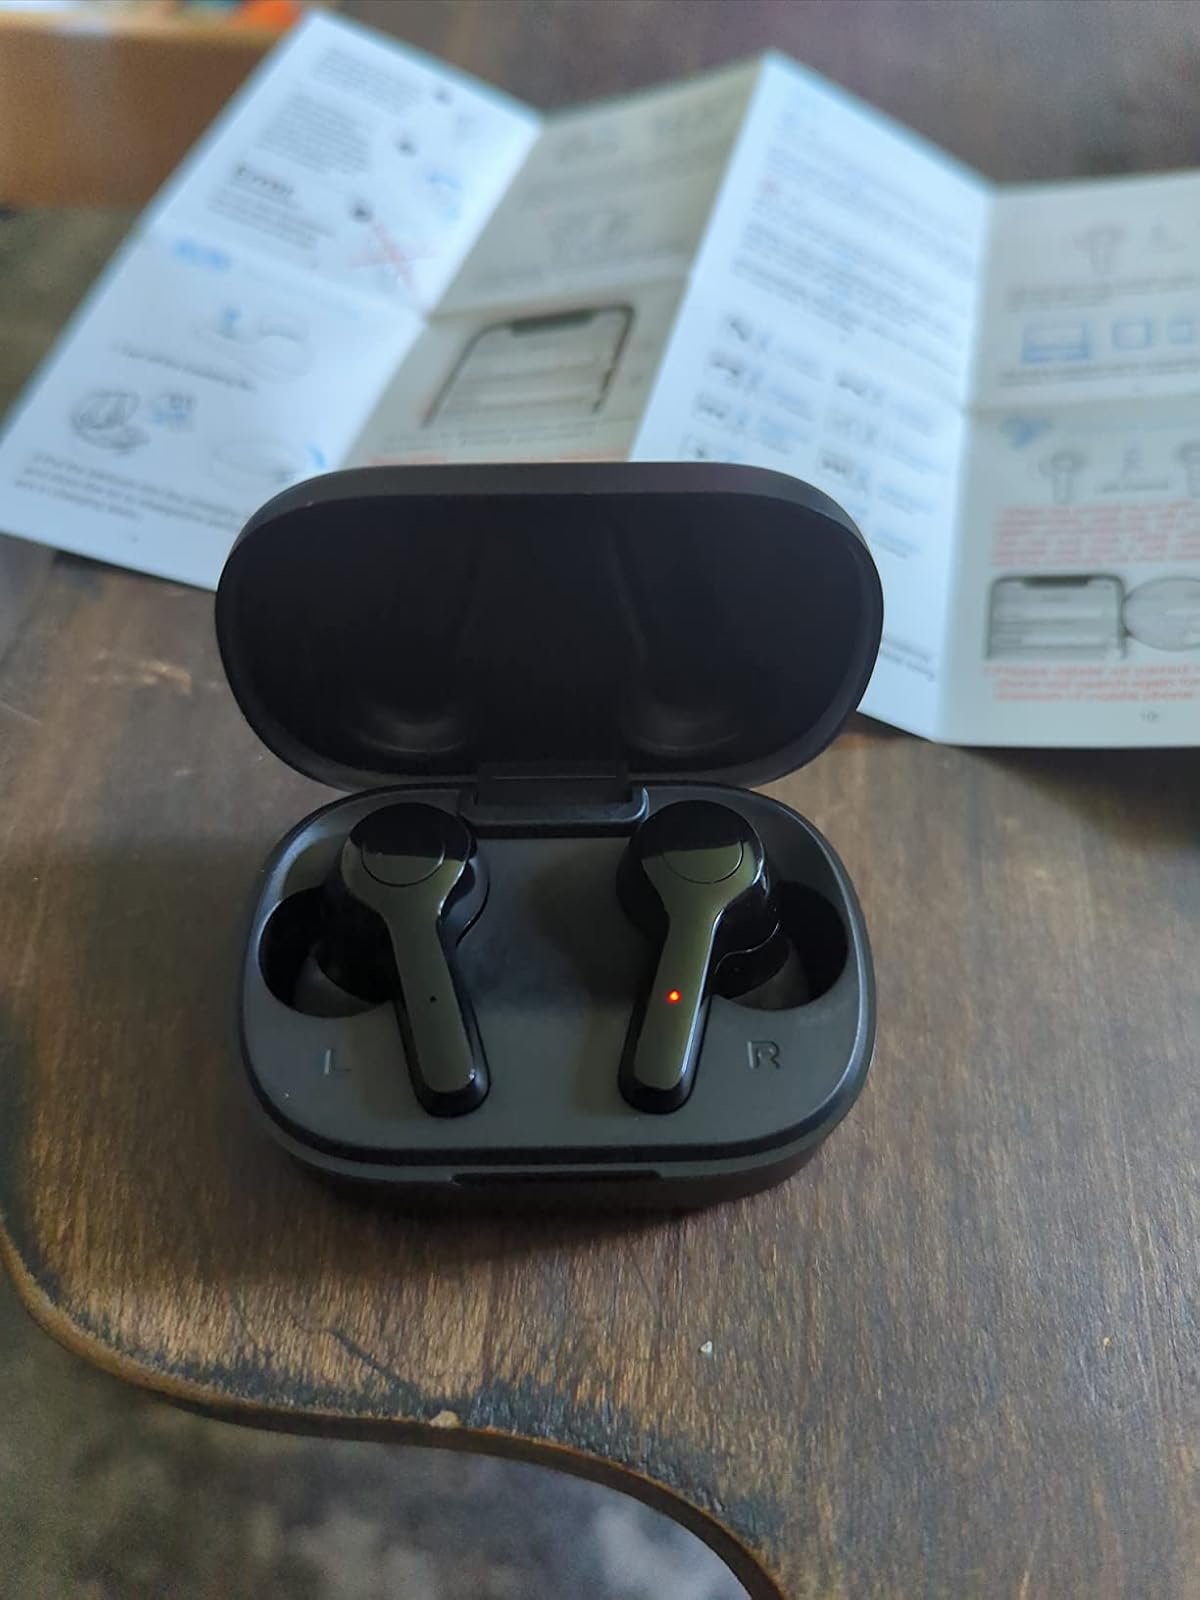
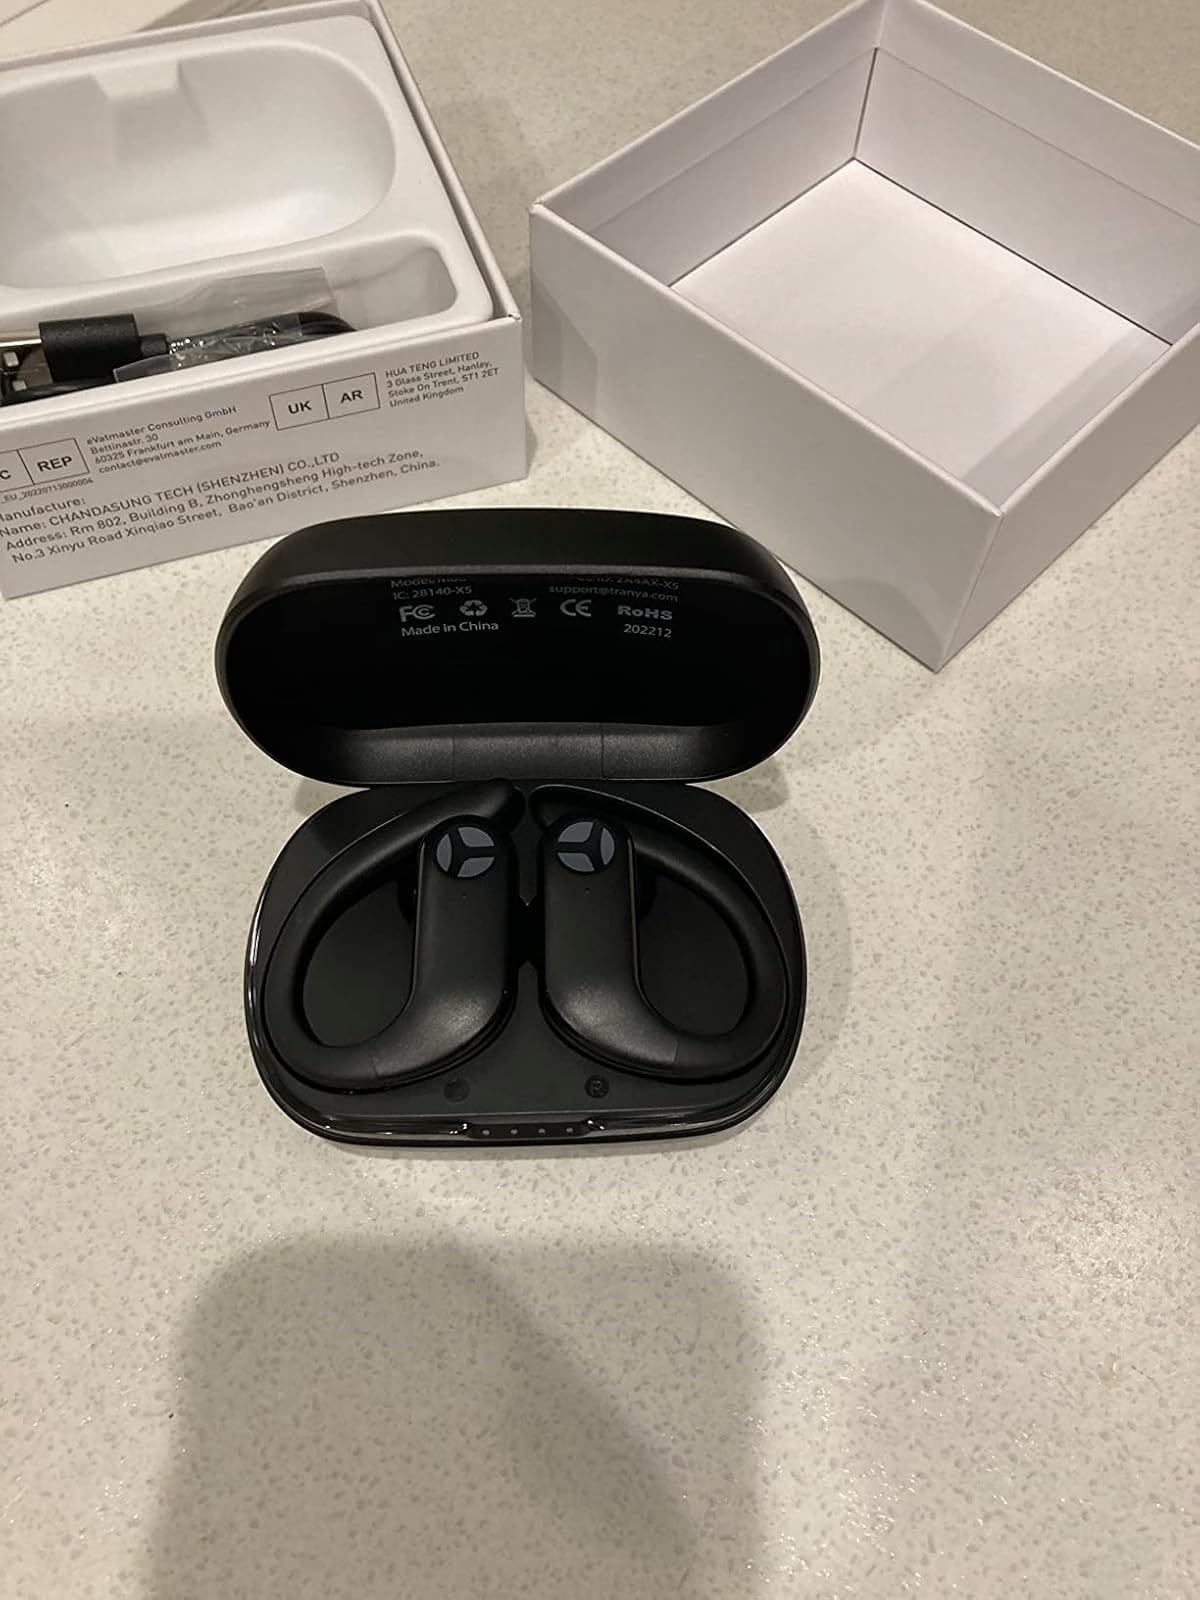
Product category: earbuds
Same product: no